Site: brandenburg
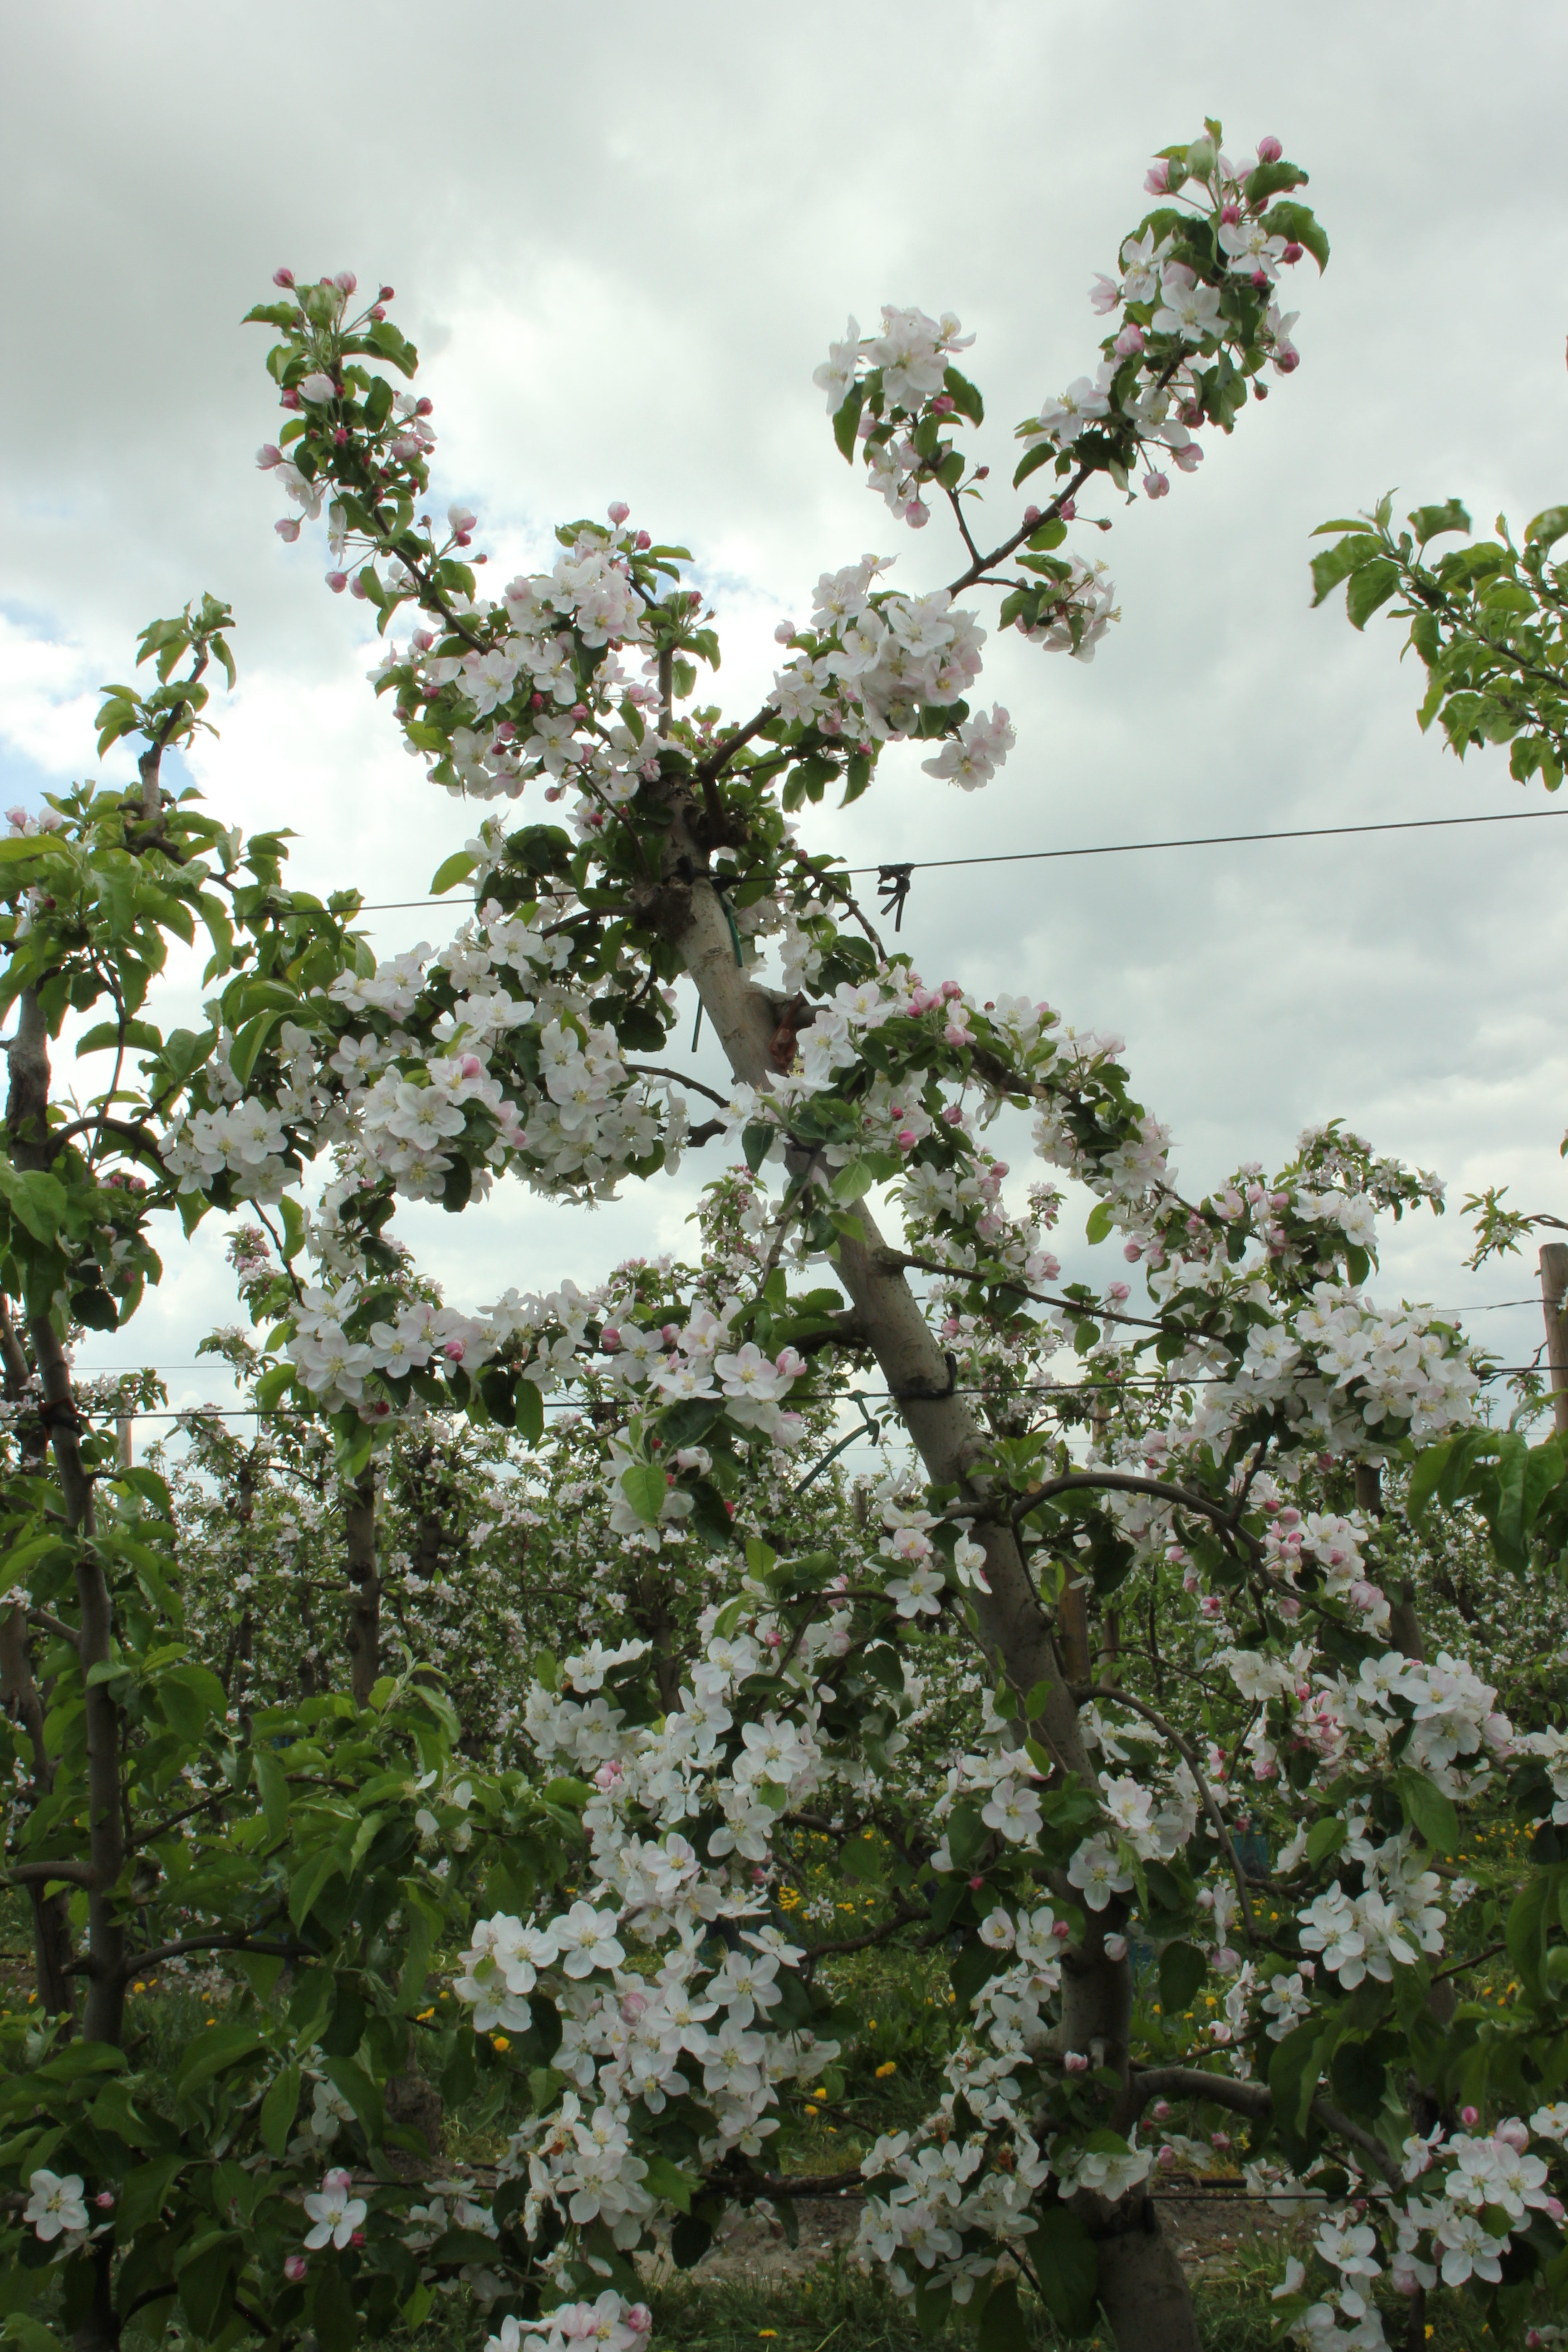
Growth stage (BBCH 65): Flowering